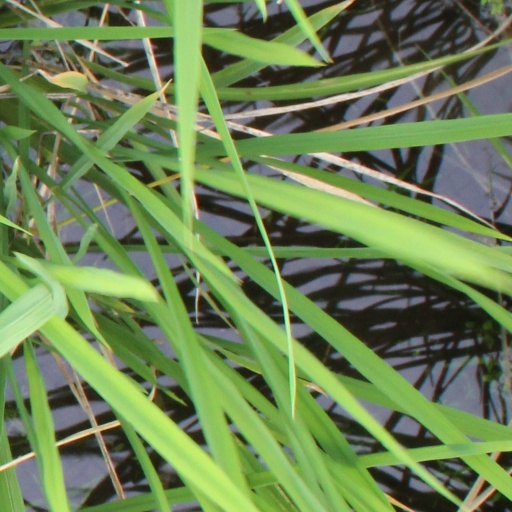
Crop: rice